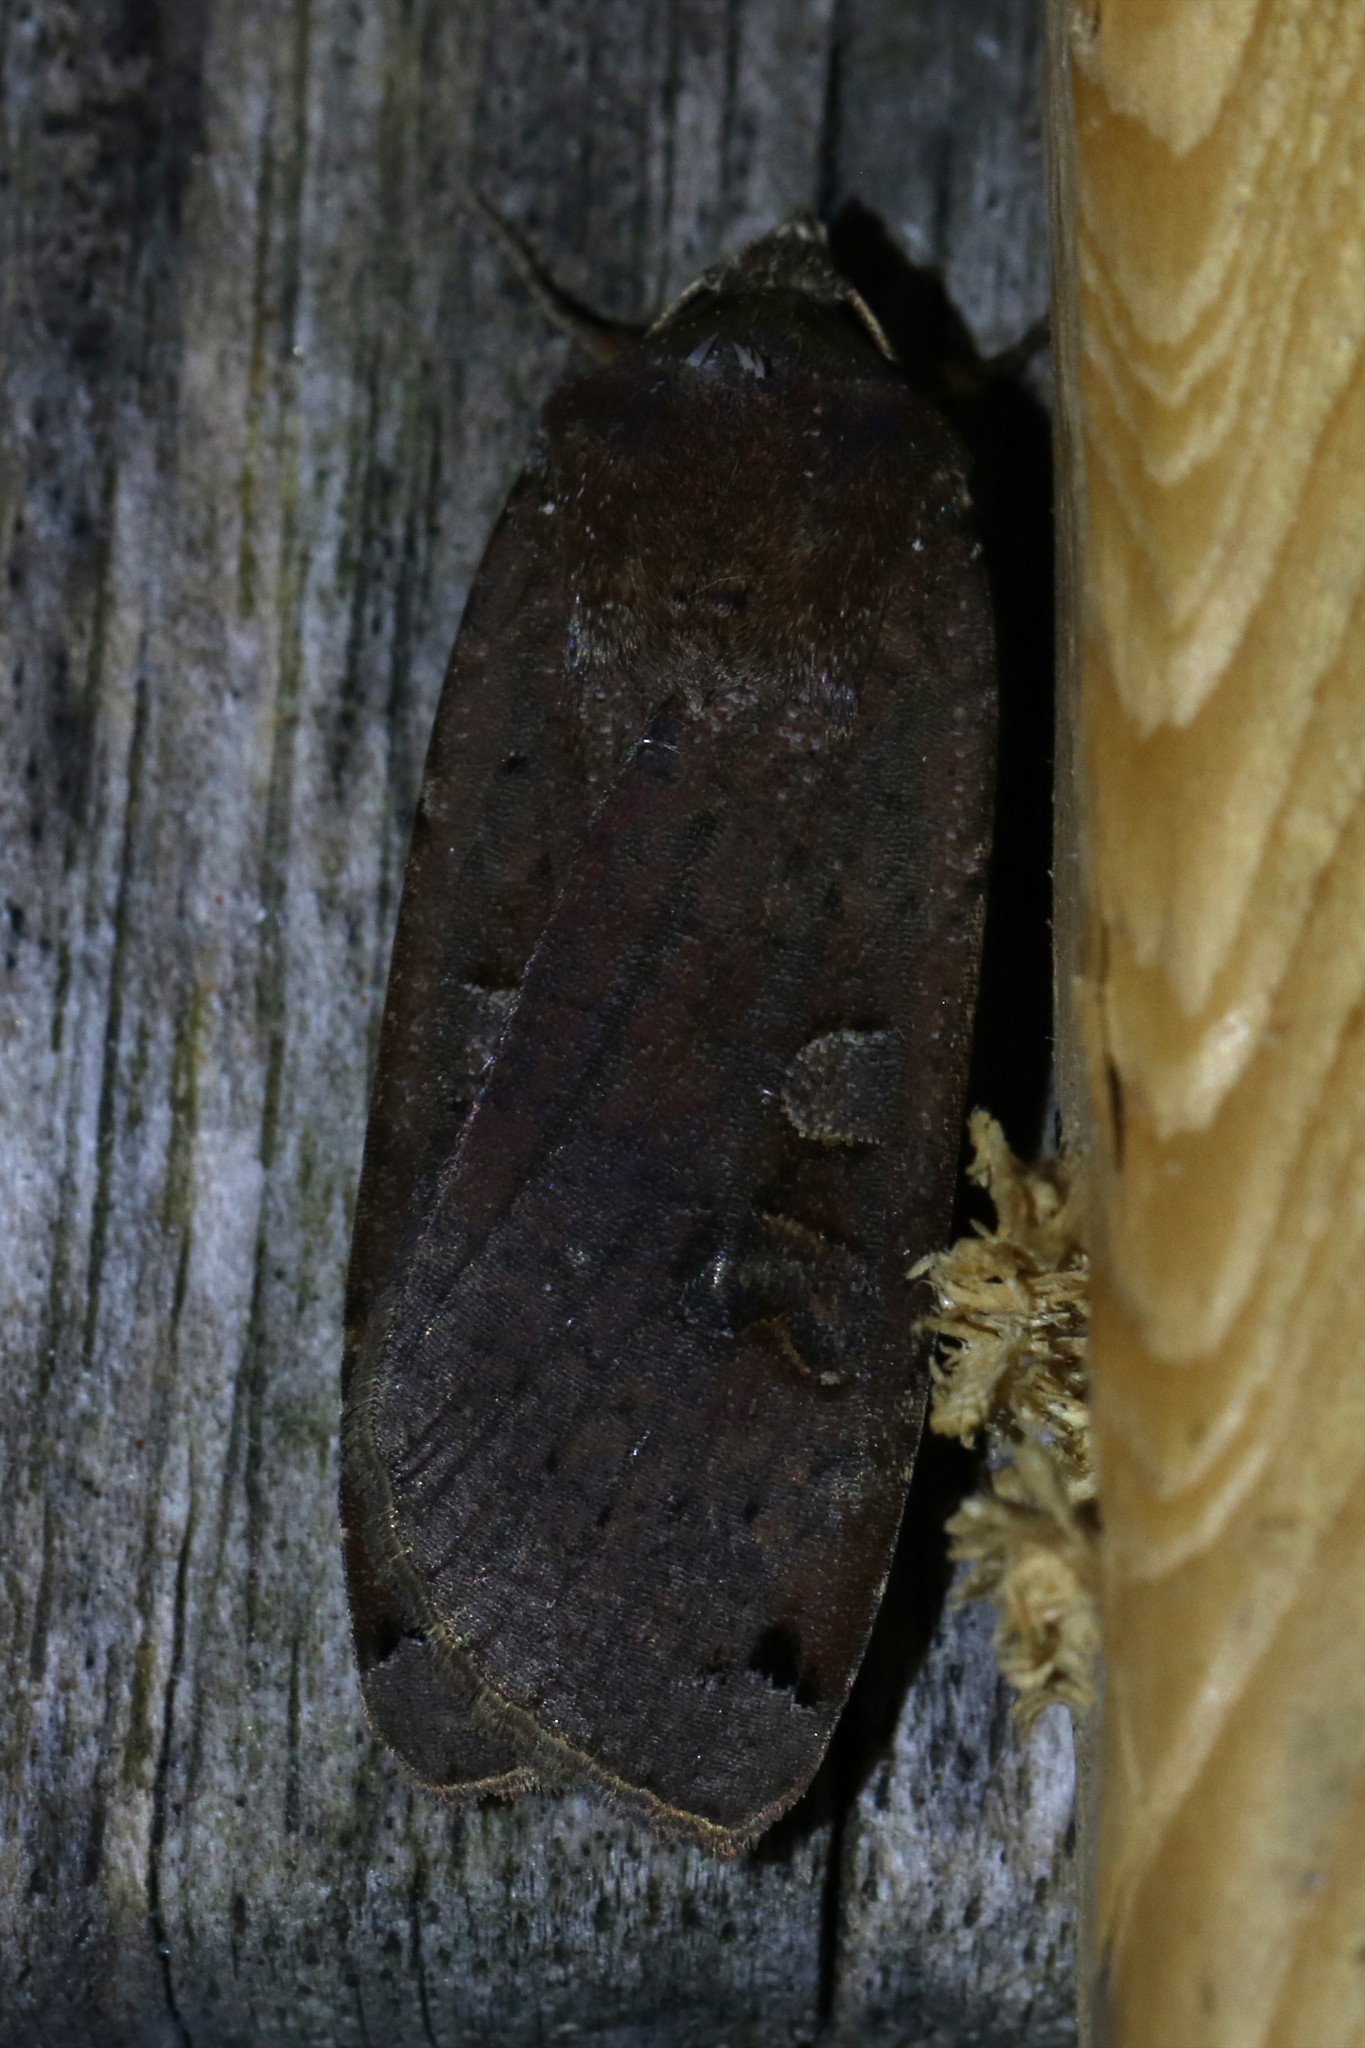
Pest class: cutworms